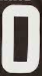
Number: 0